KMJ (AM)

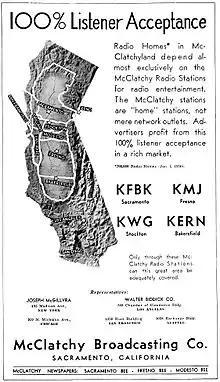
In 1936 KMJ was one of four central California radio stations owned by the McClatchy Broadcasting Company

The station was an affiliate of the Don Lee Network, and also carried CBS Radio Network broadcasts until 1936, when KMJ switched its affiliation to the NBC Red Network. It remained an NBC affiliate until NBC ceased hourly newscasts in the 1990s. KMJ then joined ABC. After CBS was acquired by the Westinghouse Electric Corporation (later renamed CBS Corporation), CBS Radio acquired KMJ from American Radio Systems in 1998. It then began carrying CBS News at the beginning of most hours.